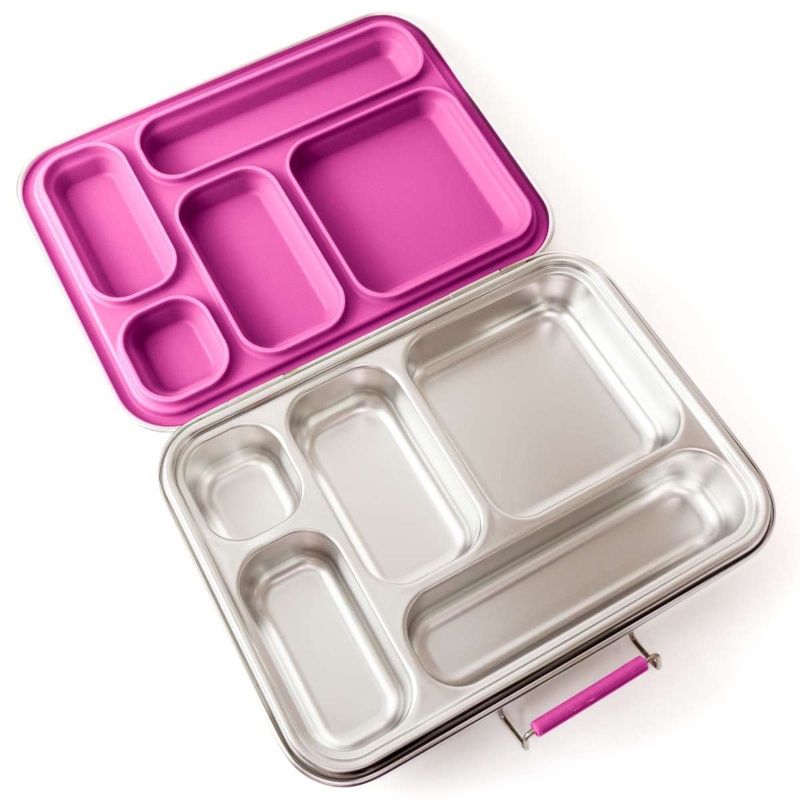
Lekkabox Madkasse i rustfrit stål, Grande Berry
Stor madkasse i rustfrit stål Elsker du variation i madpakken? Så vil du elske LEKKABOX Grande! Denne rummelige madkasse i rustfrit stål har hele fem separate rum, så du nemt kan pakke en varieret frokost eller snacks til hele dagen – perfekt til både skole, arbejde eller udflugt. Madkassen har: Ét stort rum til fx hovedret (kød, fisk eller plantebaserede alternativer) Flere mindre rum til tilbehør som ris, grøntsager eller pasta Plads til både sprøde grøntsager og søde desserter LEKKABOX Grande er især populær blandt større børn og voksne, som har brug for ekstra plads. Den kan bruges både med og uden silikontætning – alt efter behov og vægt. Bemærk: Boksen er ikke 100 % lækagesikker. Ved meget saftige fødevarer som melon eller yoghurt anbefales en separat beholder med skruelåg. Rart at vide Størrelse: ca. 25,5 x 18,5 x 4,5 cm. Volumen: ca. 960 ml. Vægt uden silikontætning: ca. 531 g Vægt med silikontætning: ca. 688 g Materiale: 18/8 rustfrit stål, silikone Pleje: Tåler opvaskemaskine Indhold: 1 madkasse, 1 silikoneindsats
Brand: Lekkabox
Category: Home & Garden > Kitchen & Dining > Food & Beverage Carriers > Lunch Boxes & Totes > Lunch Containers